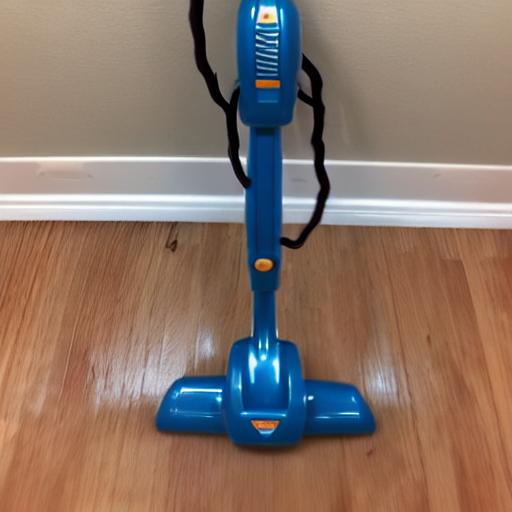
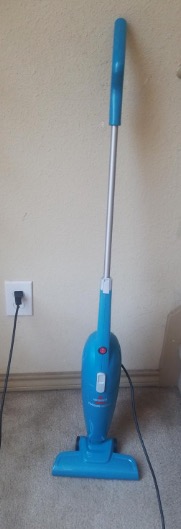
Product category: items_vacuum
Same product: no